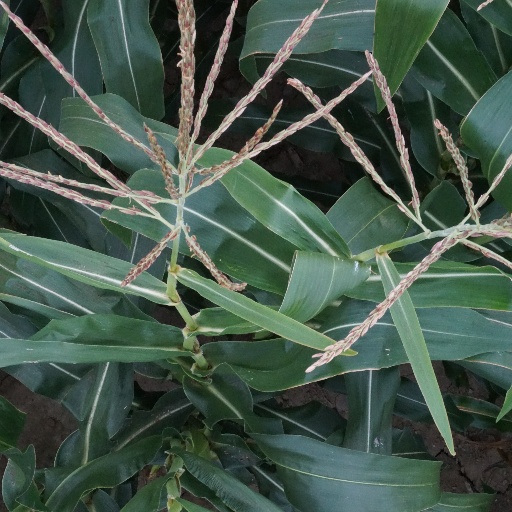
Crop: maize; corn